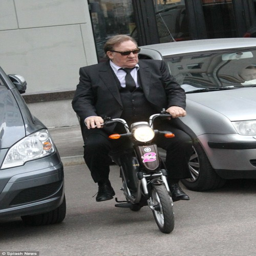
actor riding a mini scooter .